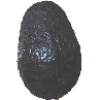
Label: Avocado ripe 1